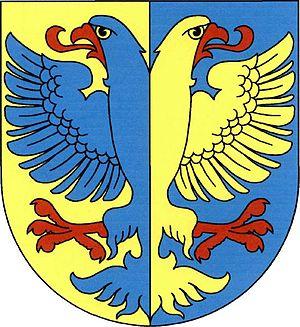
Vlastislav est une commune du district de Litoměřice, dans la région d'Ústí nad Labem, en Tchéquie. Sa population s'élevait à 171 habitants en 2018.